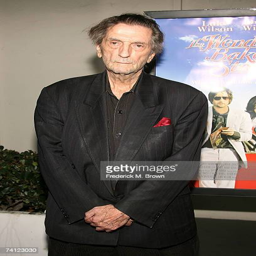
actor attends the film premiere on may